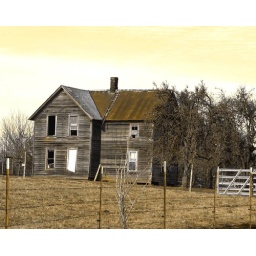
An abandoned house on a country road in rural St Helens, Or.